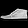
Label: Sneaker